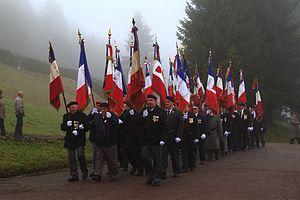
28 avril 2013 camp de Natzweiler-Struthof Journée nationale du souvenir de la déportation
La Journée nationale du souvenir des victimes et des héros de la déportation, ou plus simplement Journée nationale du souvenir de la déportation, est une journée nationale française au cours de laquelle est célébrée la mémoire des victimes de la déportation dans les camps de concentration nazis, pendant la Seconde Guerre mondiale. Elle a lieu le dernier dimanche d'avril. Elle a été instaurée par la loi du 14 avril 1954, sur proposition du sénateur Edmond Michelet, qui faisait partie du réseau de résistance Combat et fut lui-même déporté à Dachau.
Un porte-drapeau ou porte-étendard est une personne dont la fonction est de porter une hampe à laquelle est attachée un drapeau ou un étendard, dans le but de l'exhiber lors d'une bataille, d'un défilé, d'une cérémonie ou d'une manifestation. Le porte-drapeau peut être à pied ou à cheval, et se trouve généralement en tête de formation. Il peut être entouré de personnes qui forment une garde au drapeau.